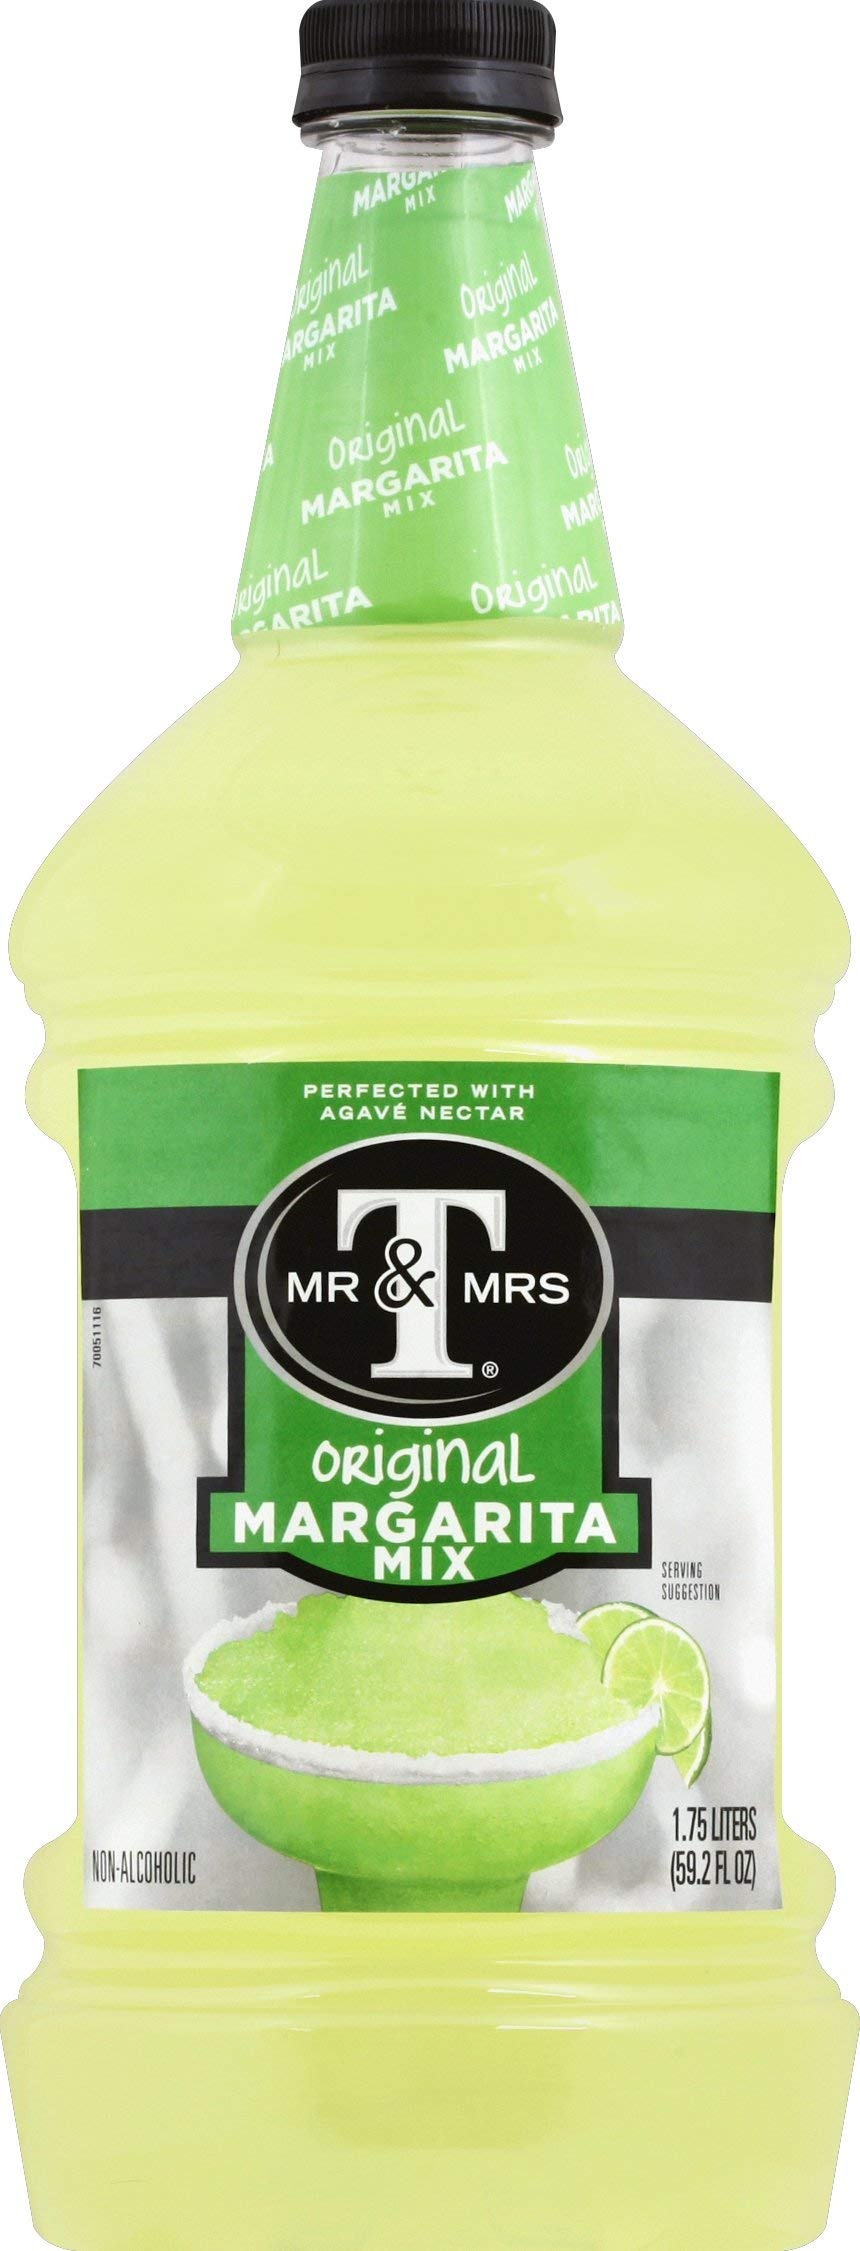
Item Name: Mr & Mrs T Margarita Mix, 1.75 L bottle, Tangy Lime Blend Flavored Cocktail Mixer, Made with Cane Sugar, Perfect for Traditional Margarita and Mocktail Drinks
Bullet Point 1: MADE WITH QUALITY: Crafted with Cane Sugar and sourced from only the most premium ingredients, you can taste the quality in every sip of every Mr & Mrs T’s Mixers
Bullet Point 2: PERFECTED RECIPE: The Margarita Mix blends tangy lime with a squeeze of orange flavors for a sweet taste that’s perfected with agave nectar
Bullet Point 3: MADE FROM SCRATCH TASTE: With a made-from-scratch taste, you can enjoy it as a traditional Margarita or as a tasty virgin cocktail
Bullet Point 4: COCKTAIL MIXER: The Margarita Mix is ready to be mixed with your favorite spirits right out of the bottle
Bullet Point 5: TRUSTED BRAND: Mr & Mrs T has been making quality drink mixers since 1960 and is a staple of American homes
Value: 59.17
Unit: Fl Oz

Price: 8.485